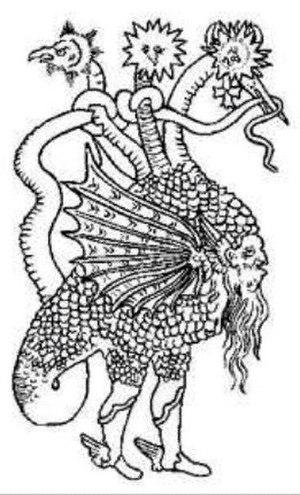
La mystagogie désigne le temps qui suit le catéchuménat correspondant à l'initiation aux mystères de la foi, notamment la participation à l'eucharistie. Le mystagogue, c'est-à-dire le catéchiste qui enseigne au néophyte, a donc la mission de conduire celui qu’il accompagne au cœur du mystère chrétien.